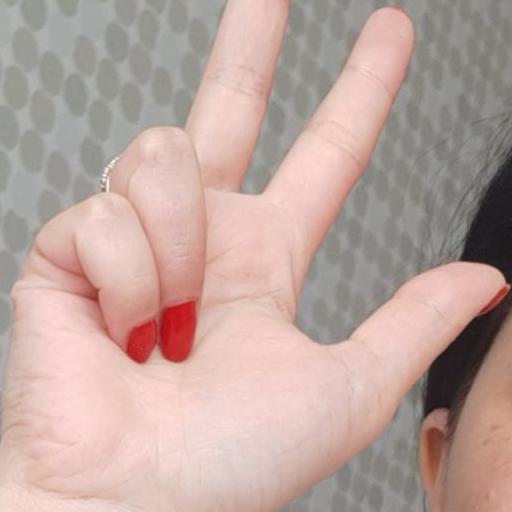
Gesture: three2